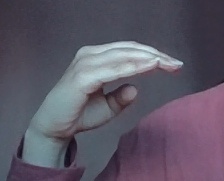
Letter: jeem